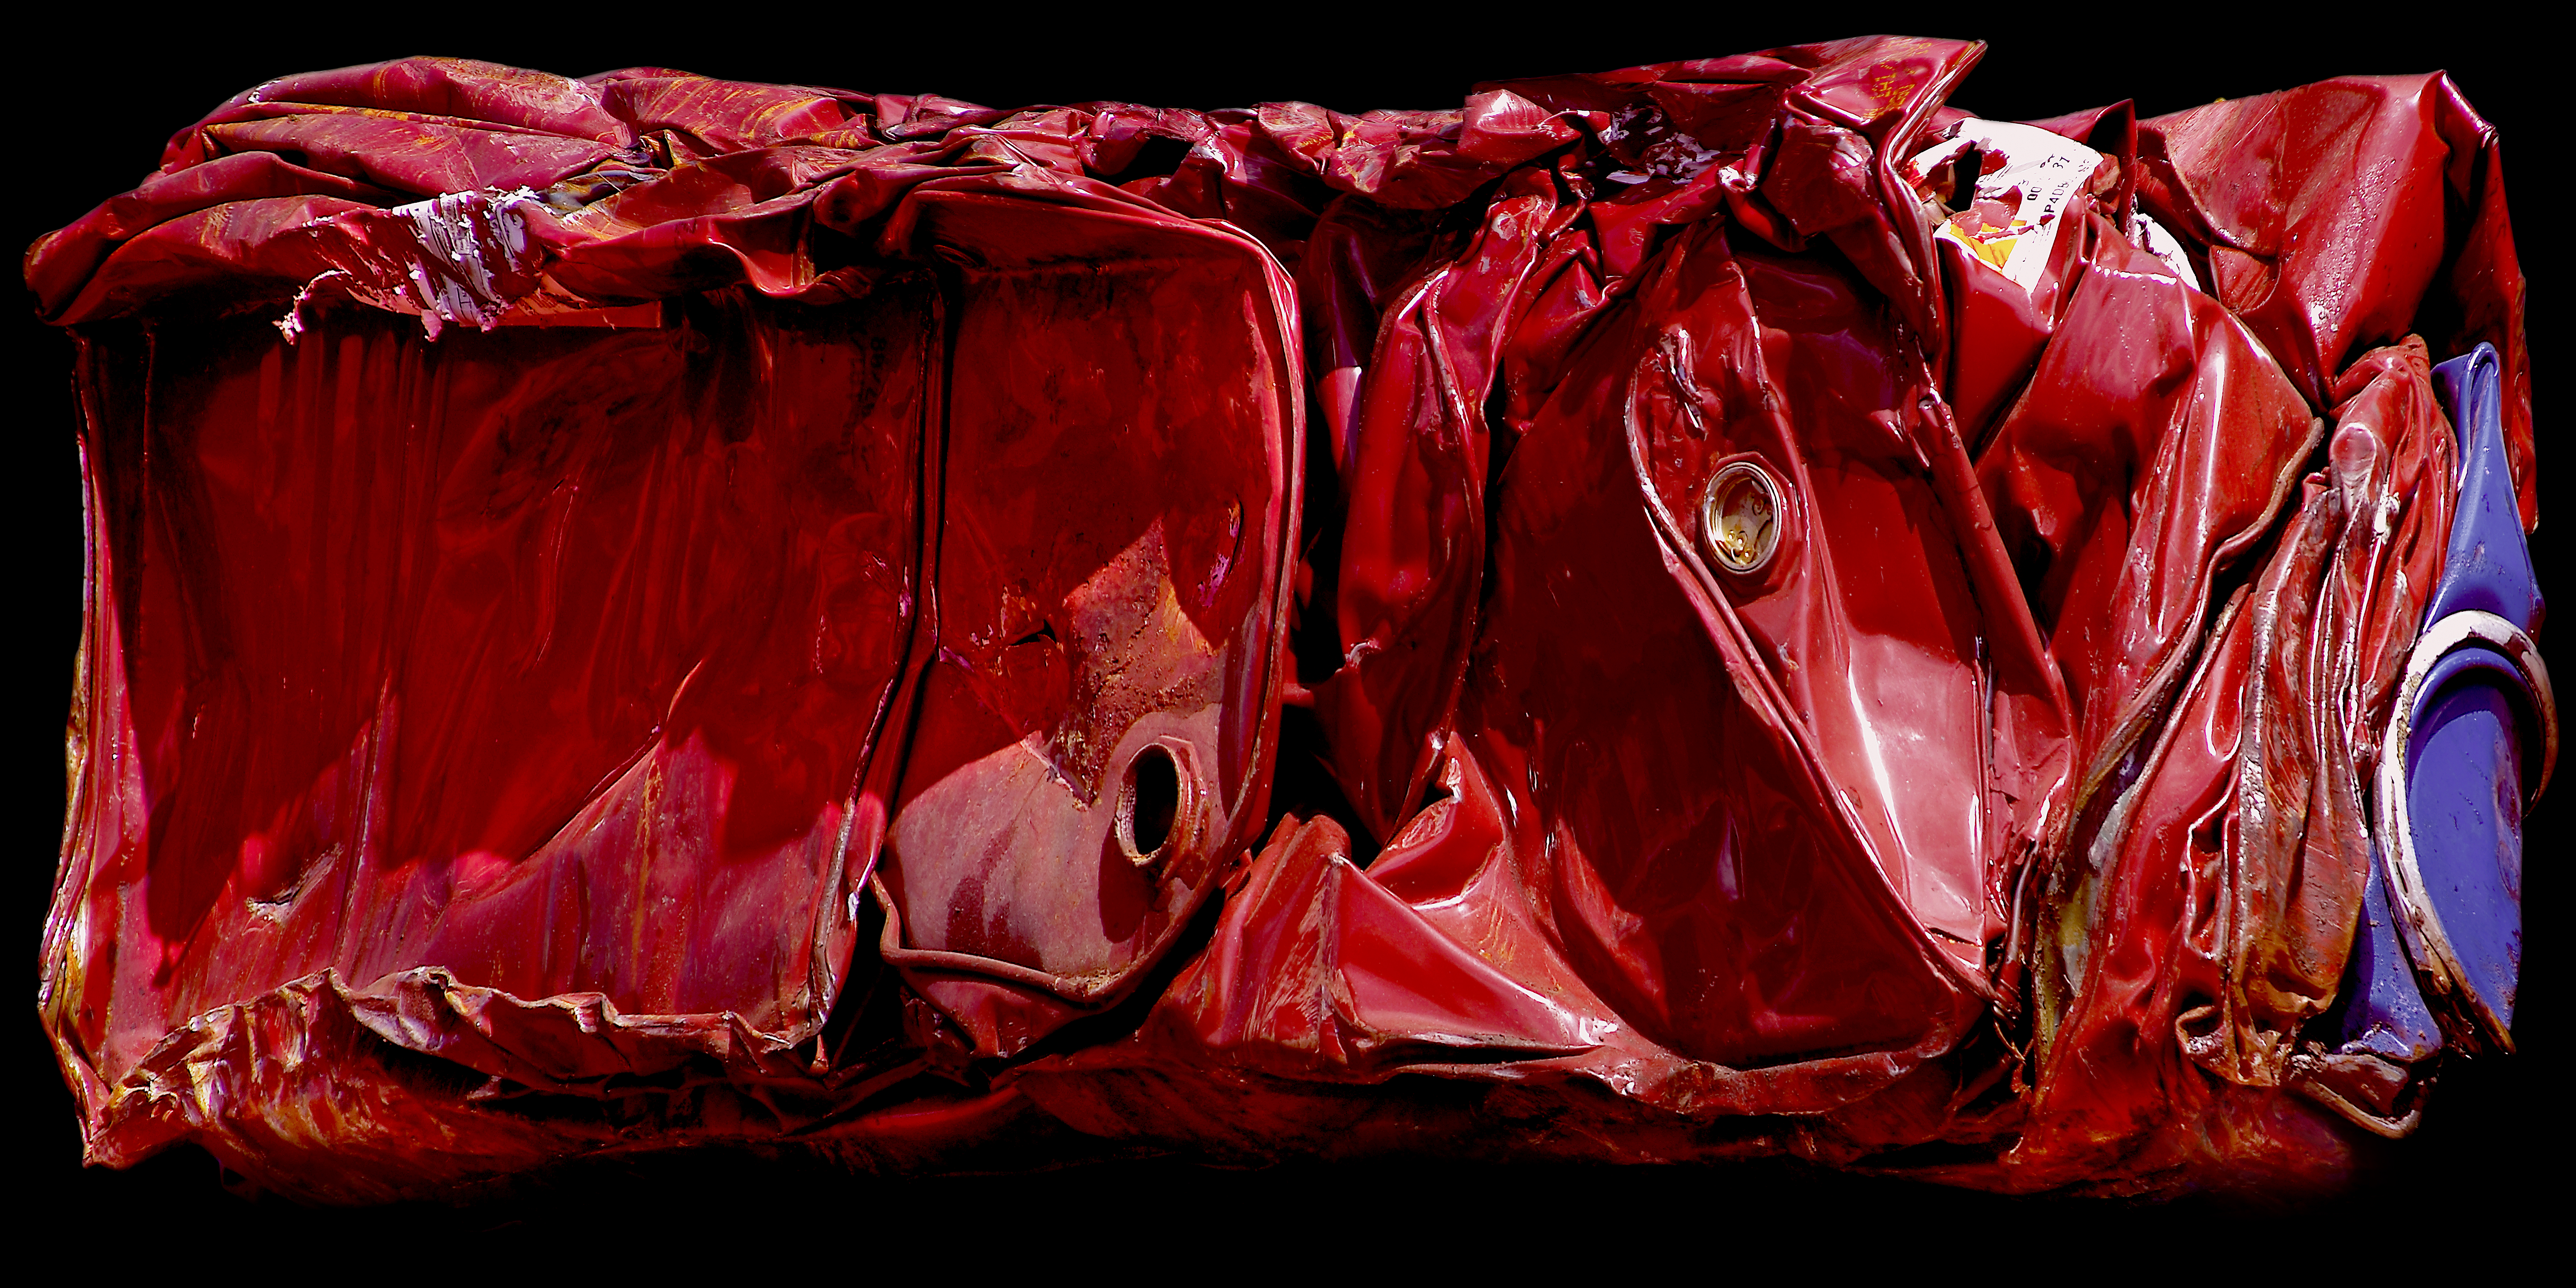
industry, pressed, shape, destruction, tank, oil, red, maroon, pink, textile, carmine, flesh, magenta